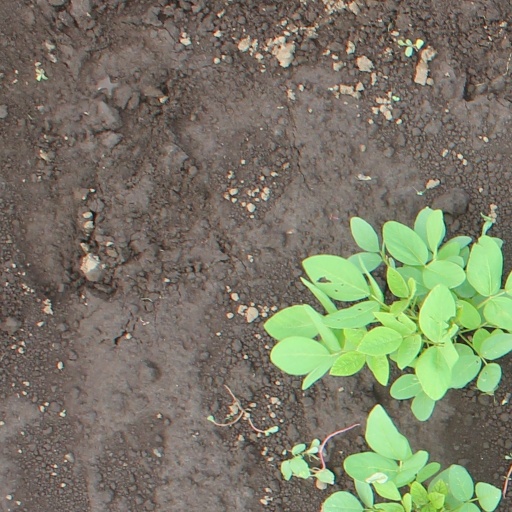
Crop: soybean